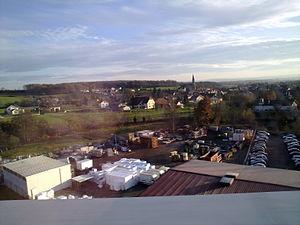
Vue sur Trévenans depuis le TGV Euroduplex (2N2) numéro 4703 voyageant à hauteur du viaduc de la Savoureuse, entre les gares de Belfort - Montbéliard TGV et de Besançon Franche-Comté TGV le jour de l'inauguration de ces deux gares.